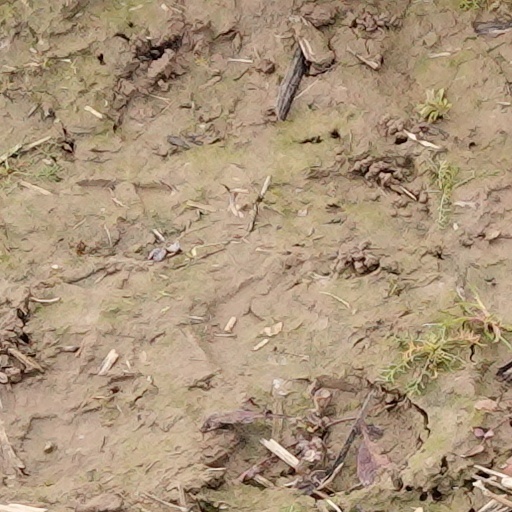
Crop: wheat